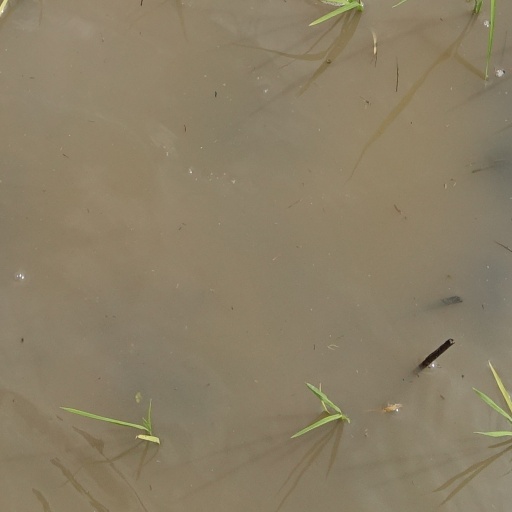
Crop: rice